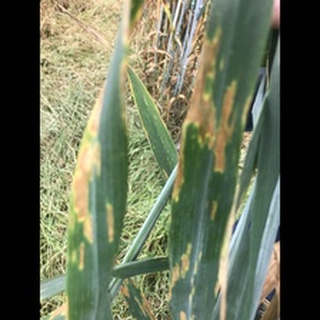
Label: wheat_septoria